House of Kire Tomovski

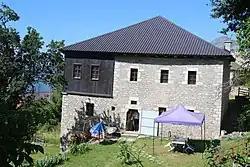

The House of Kire Tomovski is a historical house in Galičnik that is listed as Cultural heritage of North Macedonia. It is in ownership of one branch of the family of Tomovski.